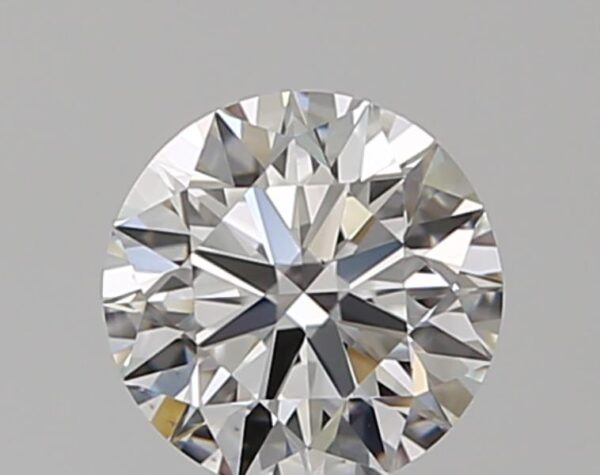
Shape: round
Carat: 0.6
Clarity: VS1
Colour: H
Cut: EX
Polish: EX
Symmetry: EX
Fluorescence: N
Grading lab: GIA
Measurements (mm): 5.36 x 5.39 x 3.34